University Book Store

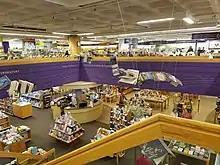
An interior view of the University Book Store in Seattle in 2018

University Book Store is an independent and privately owned bookstore headquartered in the University District of Seattle, Washington, United States. University Book Store began serving the University of Washington in 1900, and is the oldest and largest independent bookstore in Washington State.